Rudolf Matz

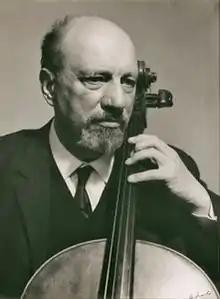
Rudolf Matz

Rudolf Matz (19 September 1901 – 22 March 1988) was a Croatian composer who wrote about 500 instrumental and vocal compositions. Matz lived in the Austro-Hungarian Empire in the Kingdom of Croatia-Slavonia. He was born in Zagreb, 1901 and died in that same city in 1988. He was an important figure in the musical life of Zagreb in the 20th century. In addition to working as a composer, he was a cellist, teacher, conductor and choirmaster. He worked in music for more than six decades, from 1920 right up to his death. He performed with eminent professional musicians as well as with skilled amateurs. His wife Margita was a pianist, harpsichordist and keyboard teacher.